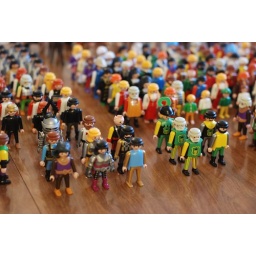
They took over the kitchen table this weekend.